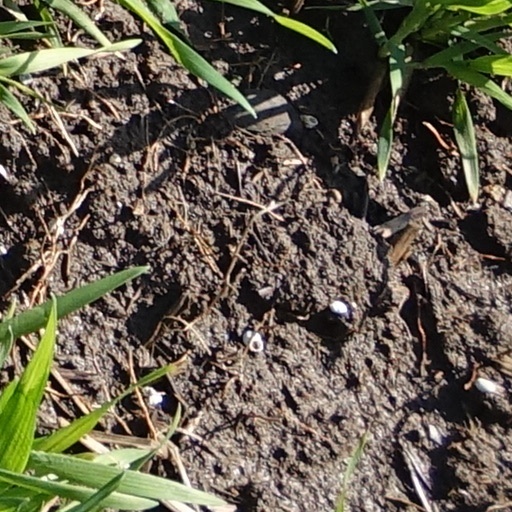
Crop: wheat